Miran (Xinjiang)

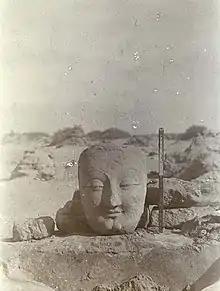
View of excavated Buddha head in Miran, December 1906.

The ruins at Miran consist of a large rectangular fort, a monastery ('the Vihara' in Stein's accounts), several stupas and many sun-dried brick constructions, located relatively close to the ancient caravan track to Dunhuang, running west to east. The many artifacts found in Miran demonstrate the extensive and sophisticated trade connections these ancient towns had with places as far away as the Mediterranean Sea. Archaeological evidence from Miran shows the influence of Buddhism on artistic work as early as the first century BC. Early Buddhist sculptures and murals excavated from the site demonstrate a Serindian style similar to the traditions of western Central Asia and the Gandhara art of the northwest Indian subcontinent; other artistic aspects of the paintings found there suggest that Miran had a direct connection with Rome and its provinces.